Duane Holmes

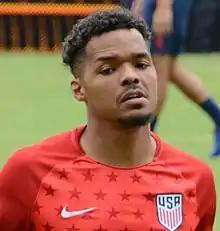
Holmes with the United States in 2019

Duane Octavious Holmes (born November 6, 1994) is an American professional soccer player who plays as a midfielder for Major League Soccer club Houston Dynamo.